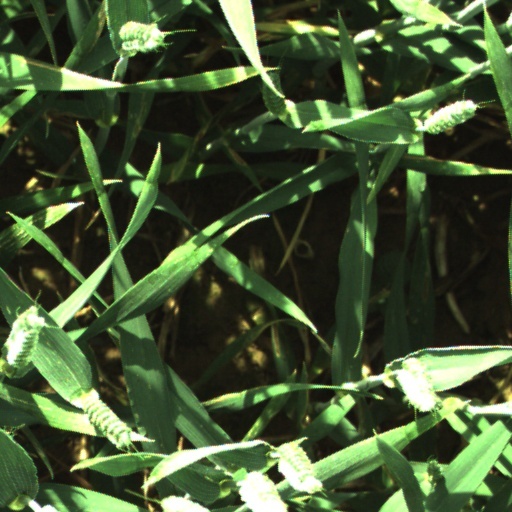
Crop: wheat